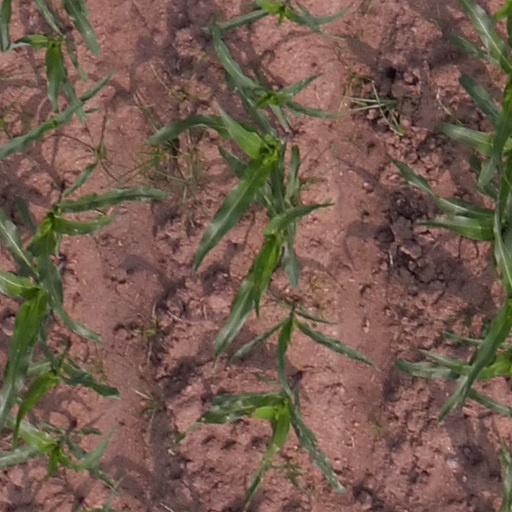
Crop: maize; corn